Chilam Balam

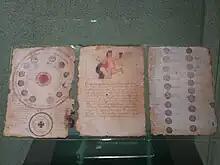
Copy of the Book of Chilam Balam of Ixil in the National Museum of Anthropology, Mexico

The Books of Chilam Balam are handwritten, chiefly 17th and 18th-centuries Maya miscellanies, named after the small Yucatec towns where they were originally kept, and preserving important traditional knowledge in which indigenous Maya and early Spanish traditions have coalesced. They compile knowledge on history, prophecy, religion, ritual, literature, the calendar, astronomy, and medicine. Written in the Yucatec Maya language and using the Latin alphabet, the manuscripts are attributed to a legendary author called Chilam Balam, a "chilam" being a priest who gives prophecies and "balam" a common surname meaning ʼjaguarʼ. "Chilam" Balam was notable for correctly predicting the coming of the Spaniards to Yucatán.